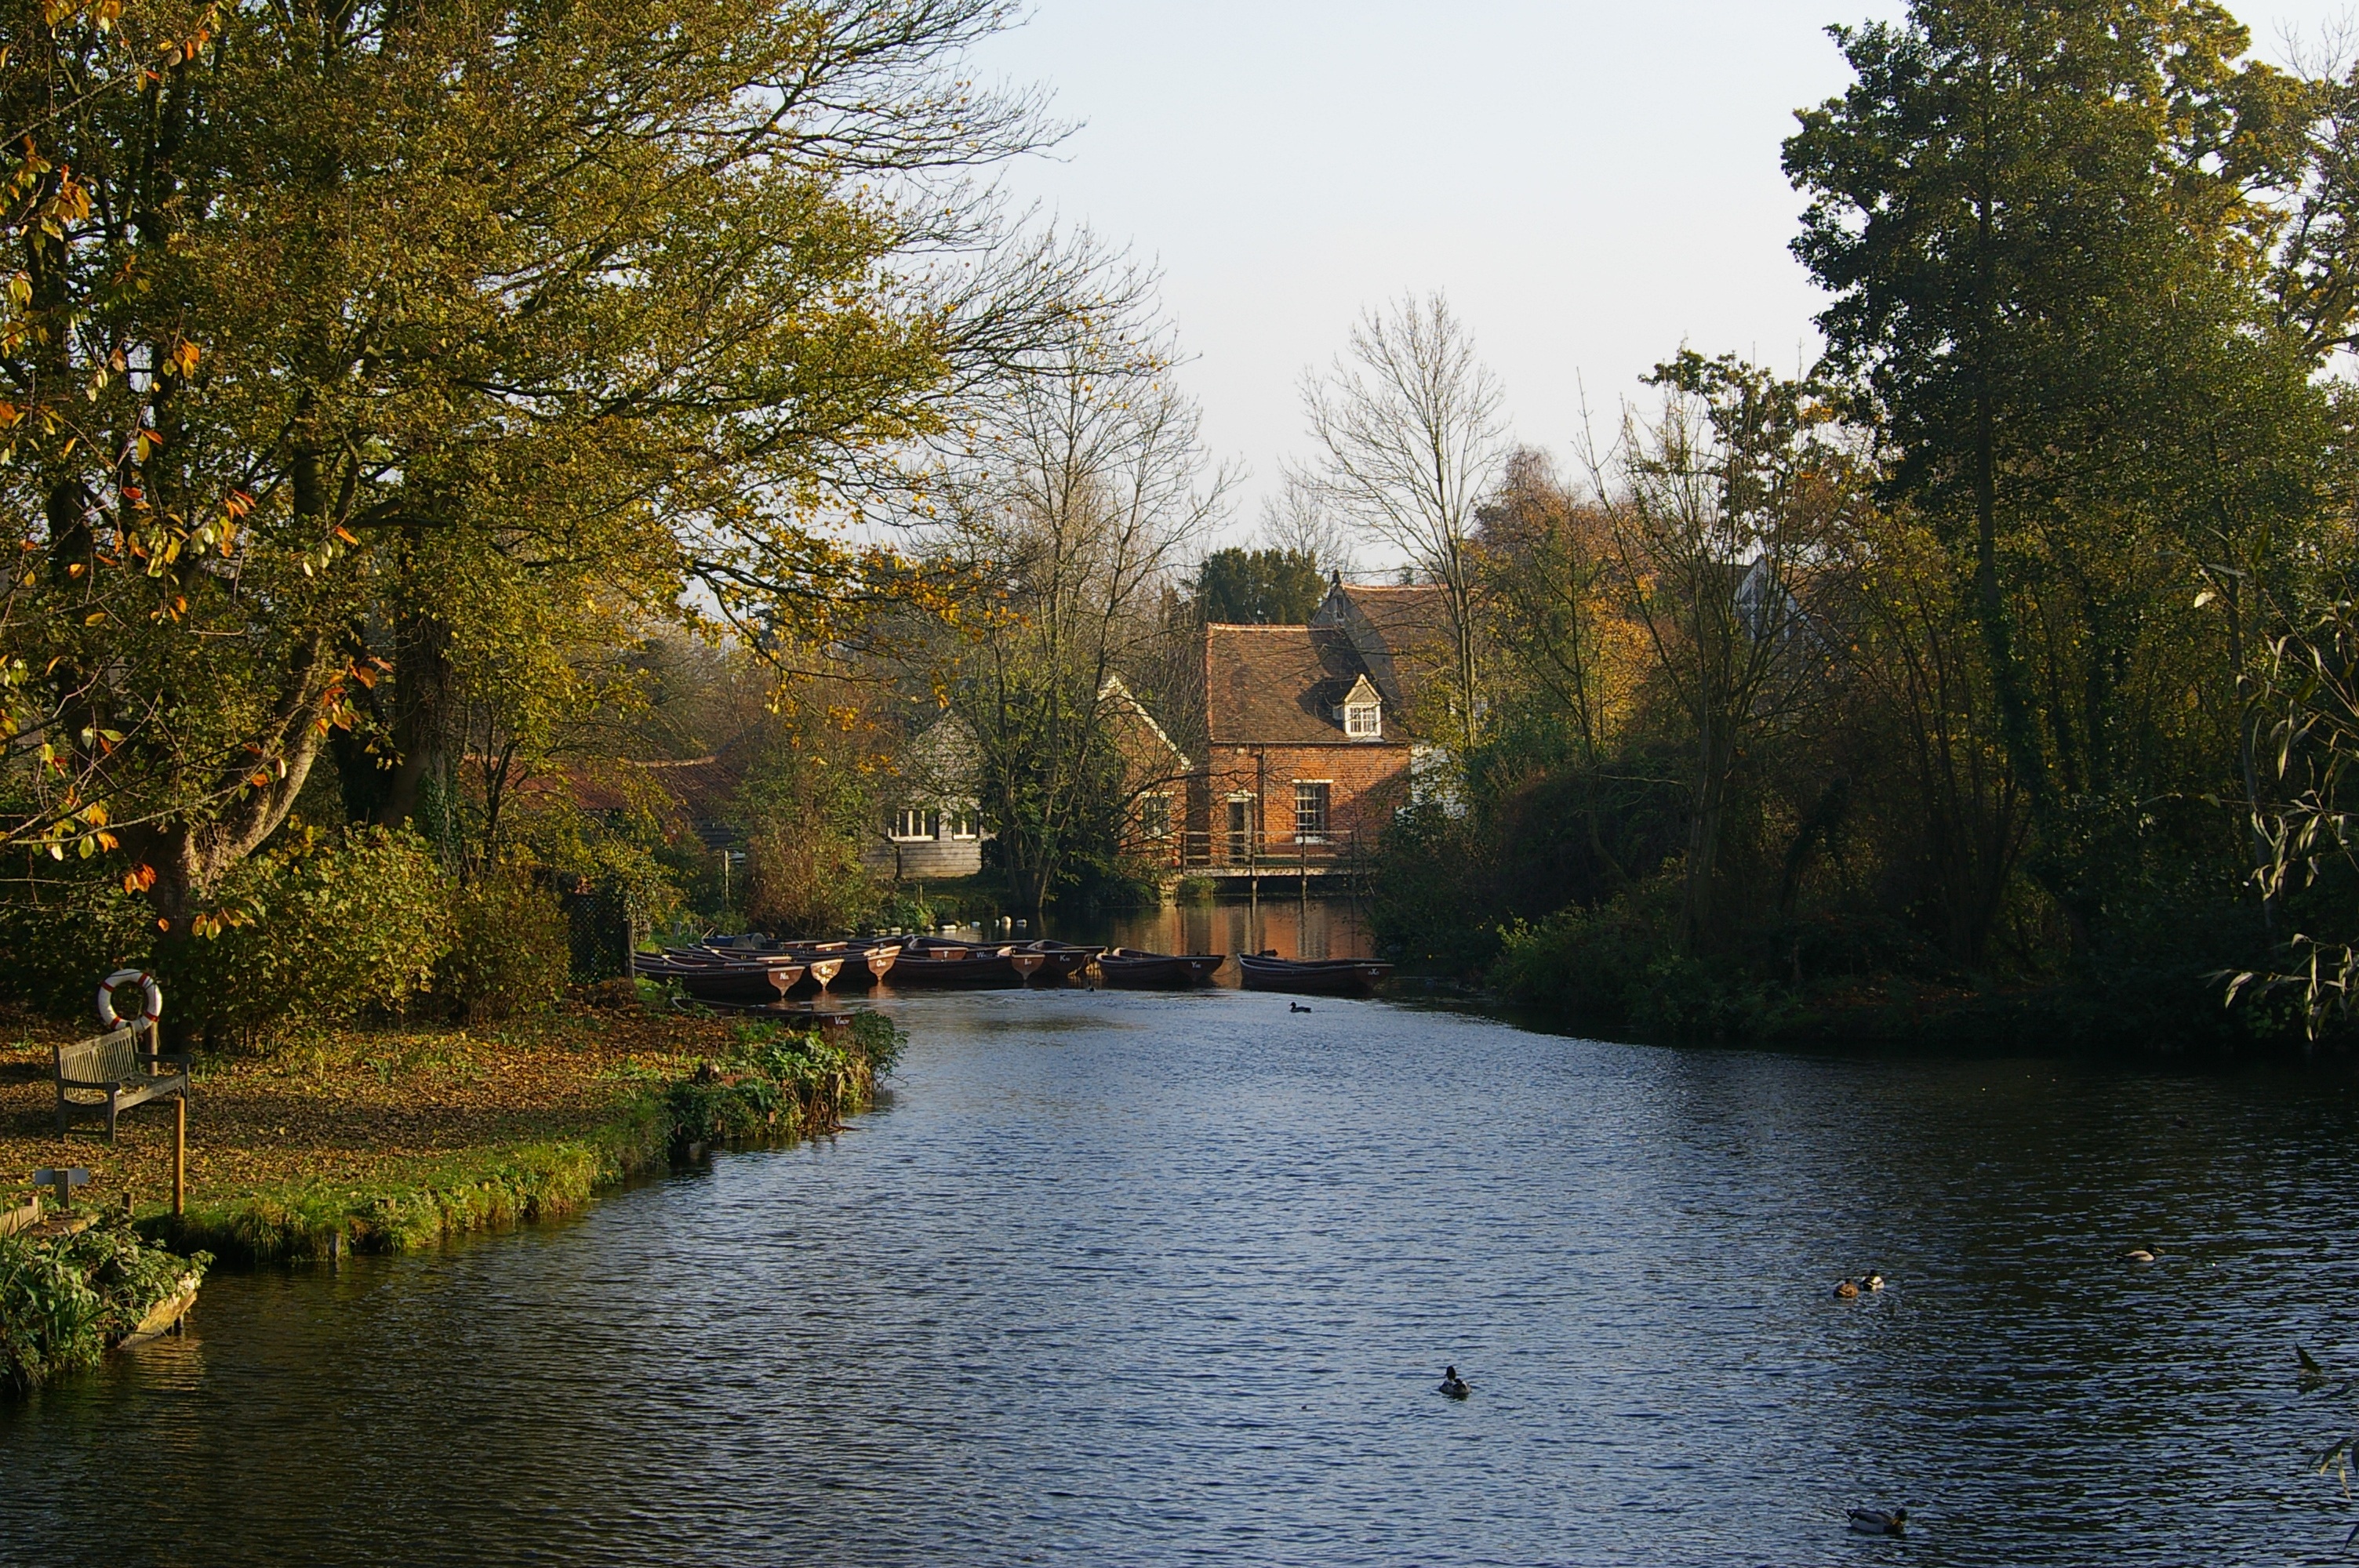
landscape, tree, water, nature, plant, morning, leaf, fall, flower, lake, river, canal, pond, environment, reflection, tranquil, scenic, autumn, park, garden, season, waterway, body of water, outdoors, rural area, landform, geographical feature, woody plant